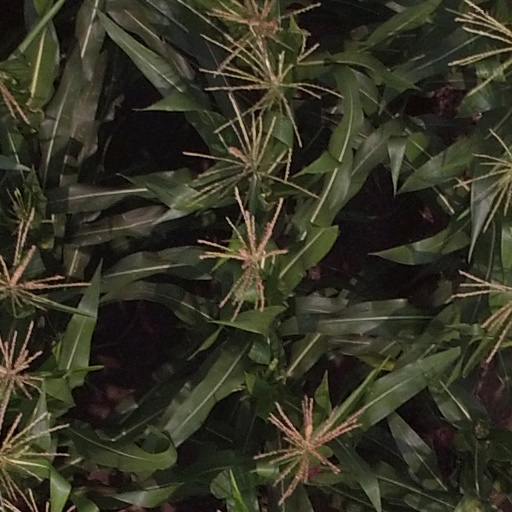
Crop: maize; corn